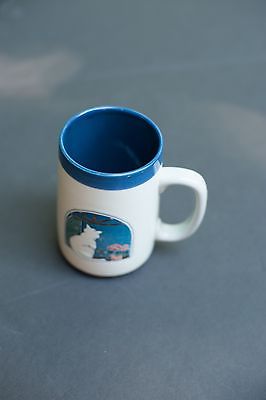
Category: mug